Harras Kyttä

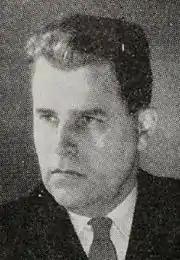
Harras Kyttä

Harras Vilhelm Johannes Kyttä (25 June 1912, Helsinki – 12 March 1985) was a Finnish jurist and politician. He served as Minister of the Interior from 27 May to 2 September 1957 and again from 26 April to 29 August 1958. Kyttä was a Member of the Parliament of Finland from 1951 to 1964, representing the People's Party of Finland.